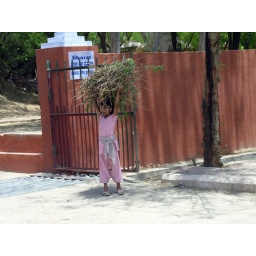
Girl in pink hoists garden trimmings above her head in street in Agra.